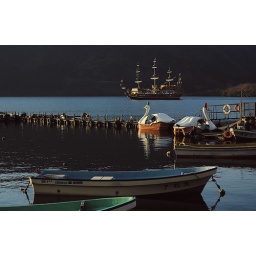
Pirate ship on the lake near Hakone.